Baramati Airport

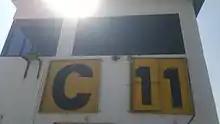
Advisory tower at Baramati Airport. Capital C indicates reporting place for pilots and other aviation personnel. 11 indicates that Runway 11 is in use.

Reliance Airport Developers, an Anil Ambani group company, who had won a bid two years ago to run five airports,